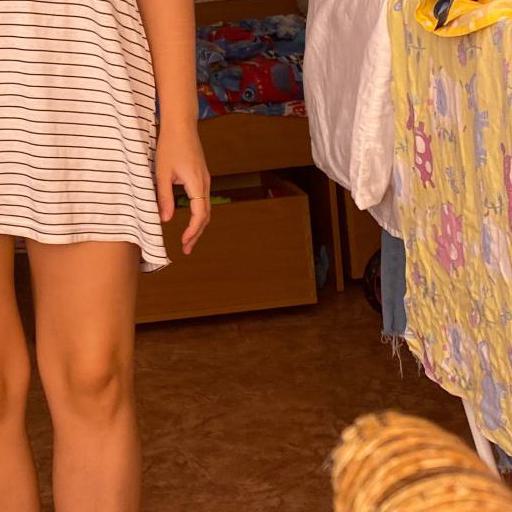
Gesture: no_gesture